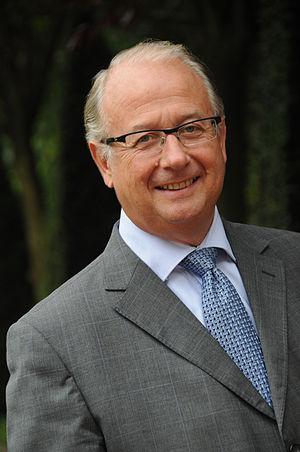
Bernard GÉRARD, Député-Maire de Marcq-en-Barœul